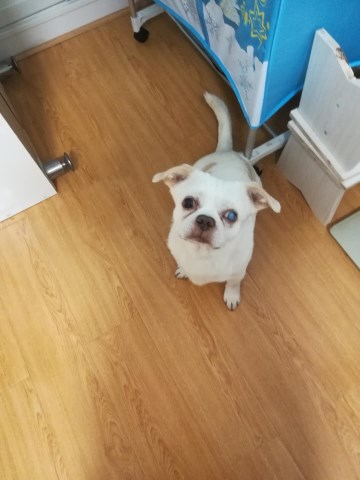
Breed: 1121-n000002-French_bulldog